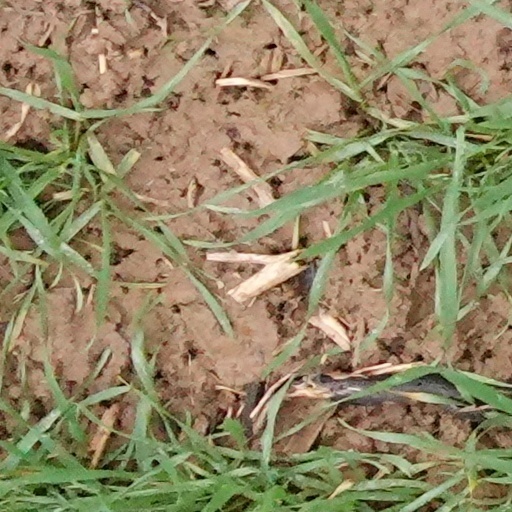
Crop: wheat